Weston-super-Mare

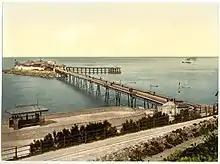
Birnbeck Pier, circa 1900

Isambard Kingdom Brunel and his family lived in Weston, at Swiss Villa (towards the north end of Trevelyan road), while he was supervising the construction of the Bristol and Exeter Railway in the area. With the opening of the railway in 1841, thousands of visitors came to the town from Bristol, the Midlands and further afield, on works outings and bank holidays. Mining families also came across the Bristol Channel from South Wales by paddle steamer. To cater for them, Birnbeck Pier was completed in 1867, offering in its heyday amusement arcades, tea rooms, amusement rides and a photographic studio. It is now in a derelict state and has been added to Historic England's Buildings at Risk Register, but visitors can still admire its structure from behind barbed wire. It was designed by Eugenius Birch with ironwork by the Isca Foundry of Newport, Monmouthshire. It is a grade II* listed building.